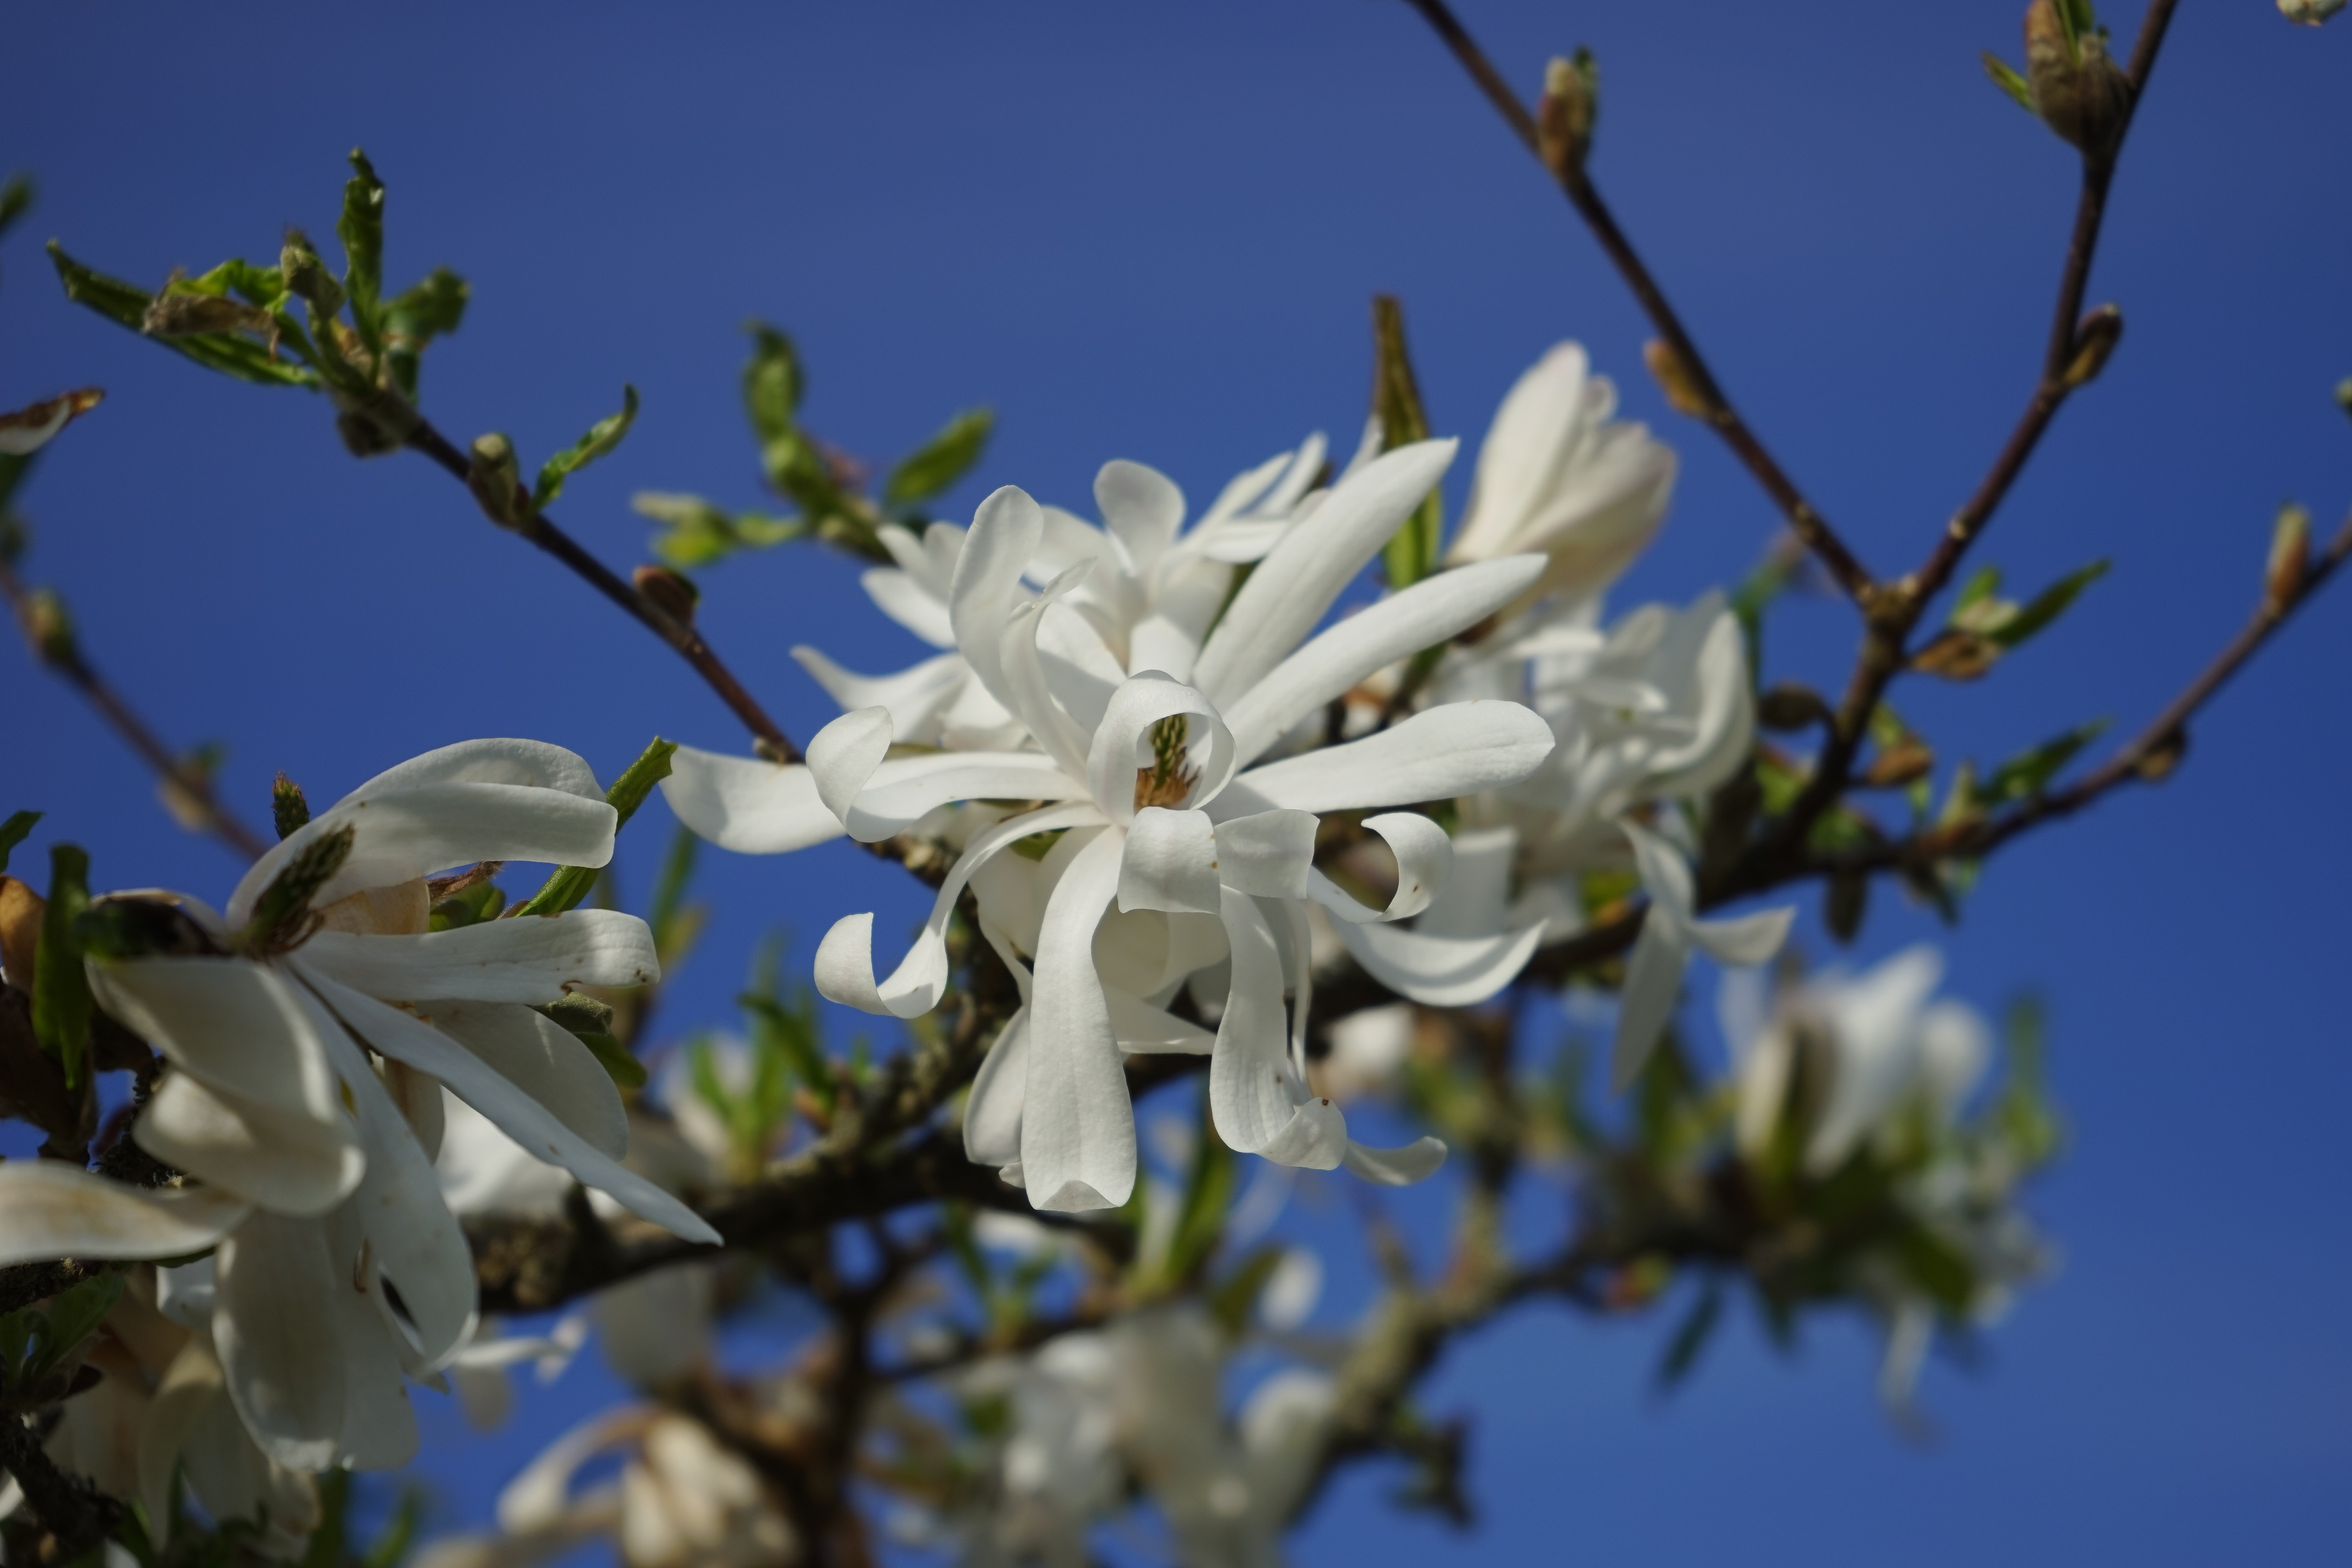
tree, nature, branch, blossom, plant, white, flower, bloom, spring, produce, botany, flora, shrub, ornamental, magnolia, ornamental shrub, ornamental plant, flowering plant, magnolia stellata, star magnolie, woody plant, land plant